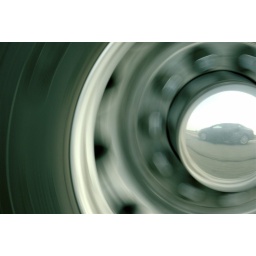
Reflection of our car in the hub of a semi truck at 75 mph.